Ty Sambrailo

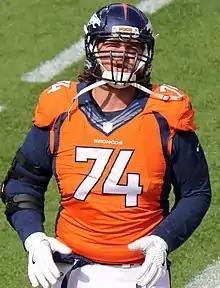
Sambrailo with the Denver Broncos in 2016

Sambrailo was selected by the Denver Broncos in the second round, 59th overall, in the 2015 NFL draft. He opened the first three games of the season at left tackle before being placed on injured reserve with a shoulder injury on November 2, 2015. On February 7, 2016, Sambrailo was part of the Broncos team that won Super Bowl 50. In the game, the Broncos defeated the Carolina Panthers by a score of 24–10.